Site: brandenburg
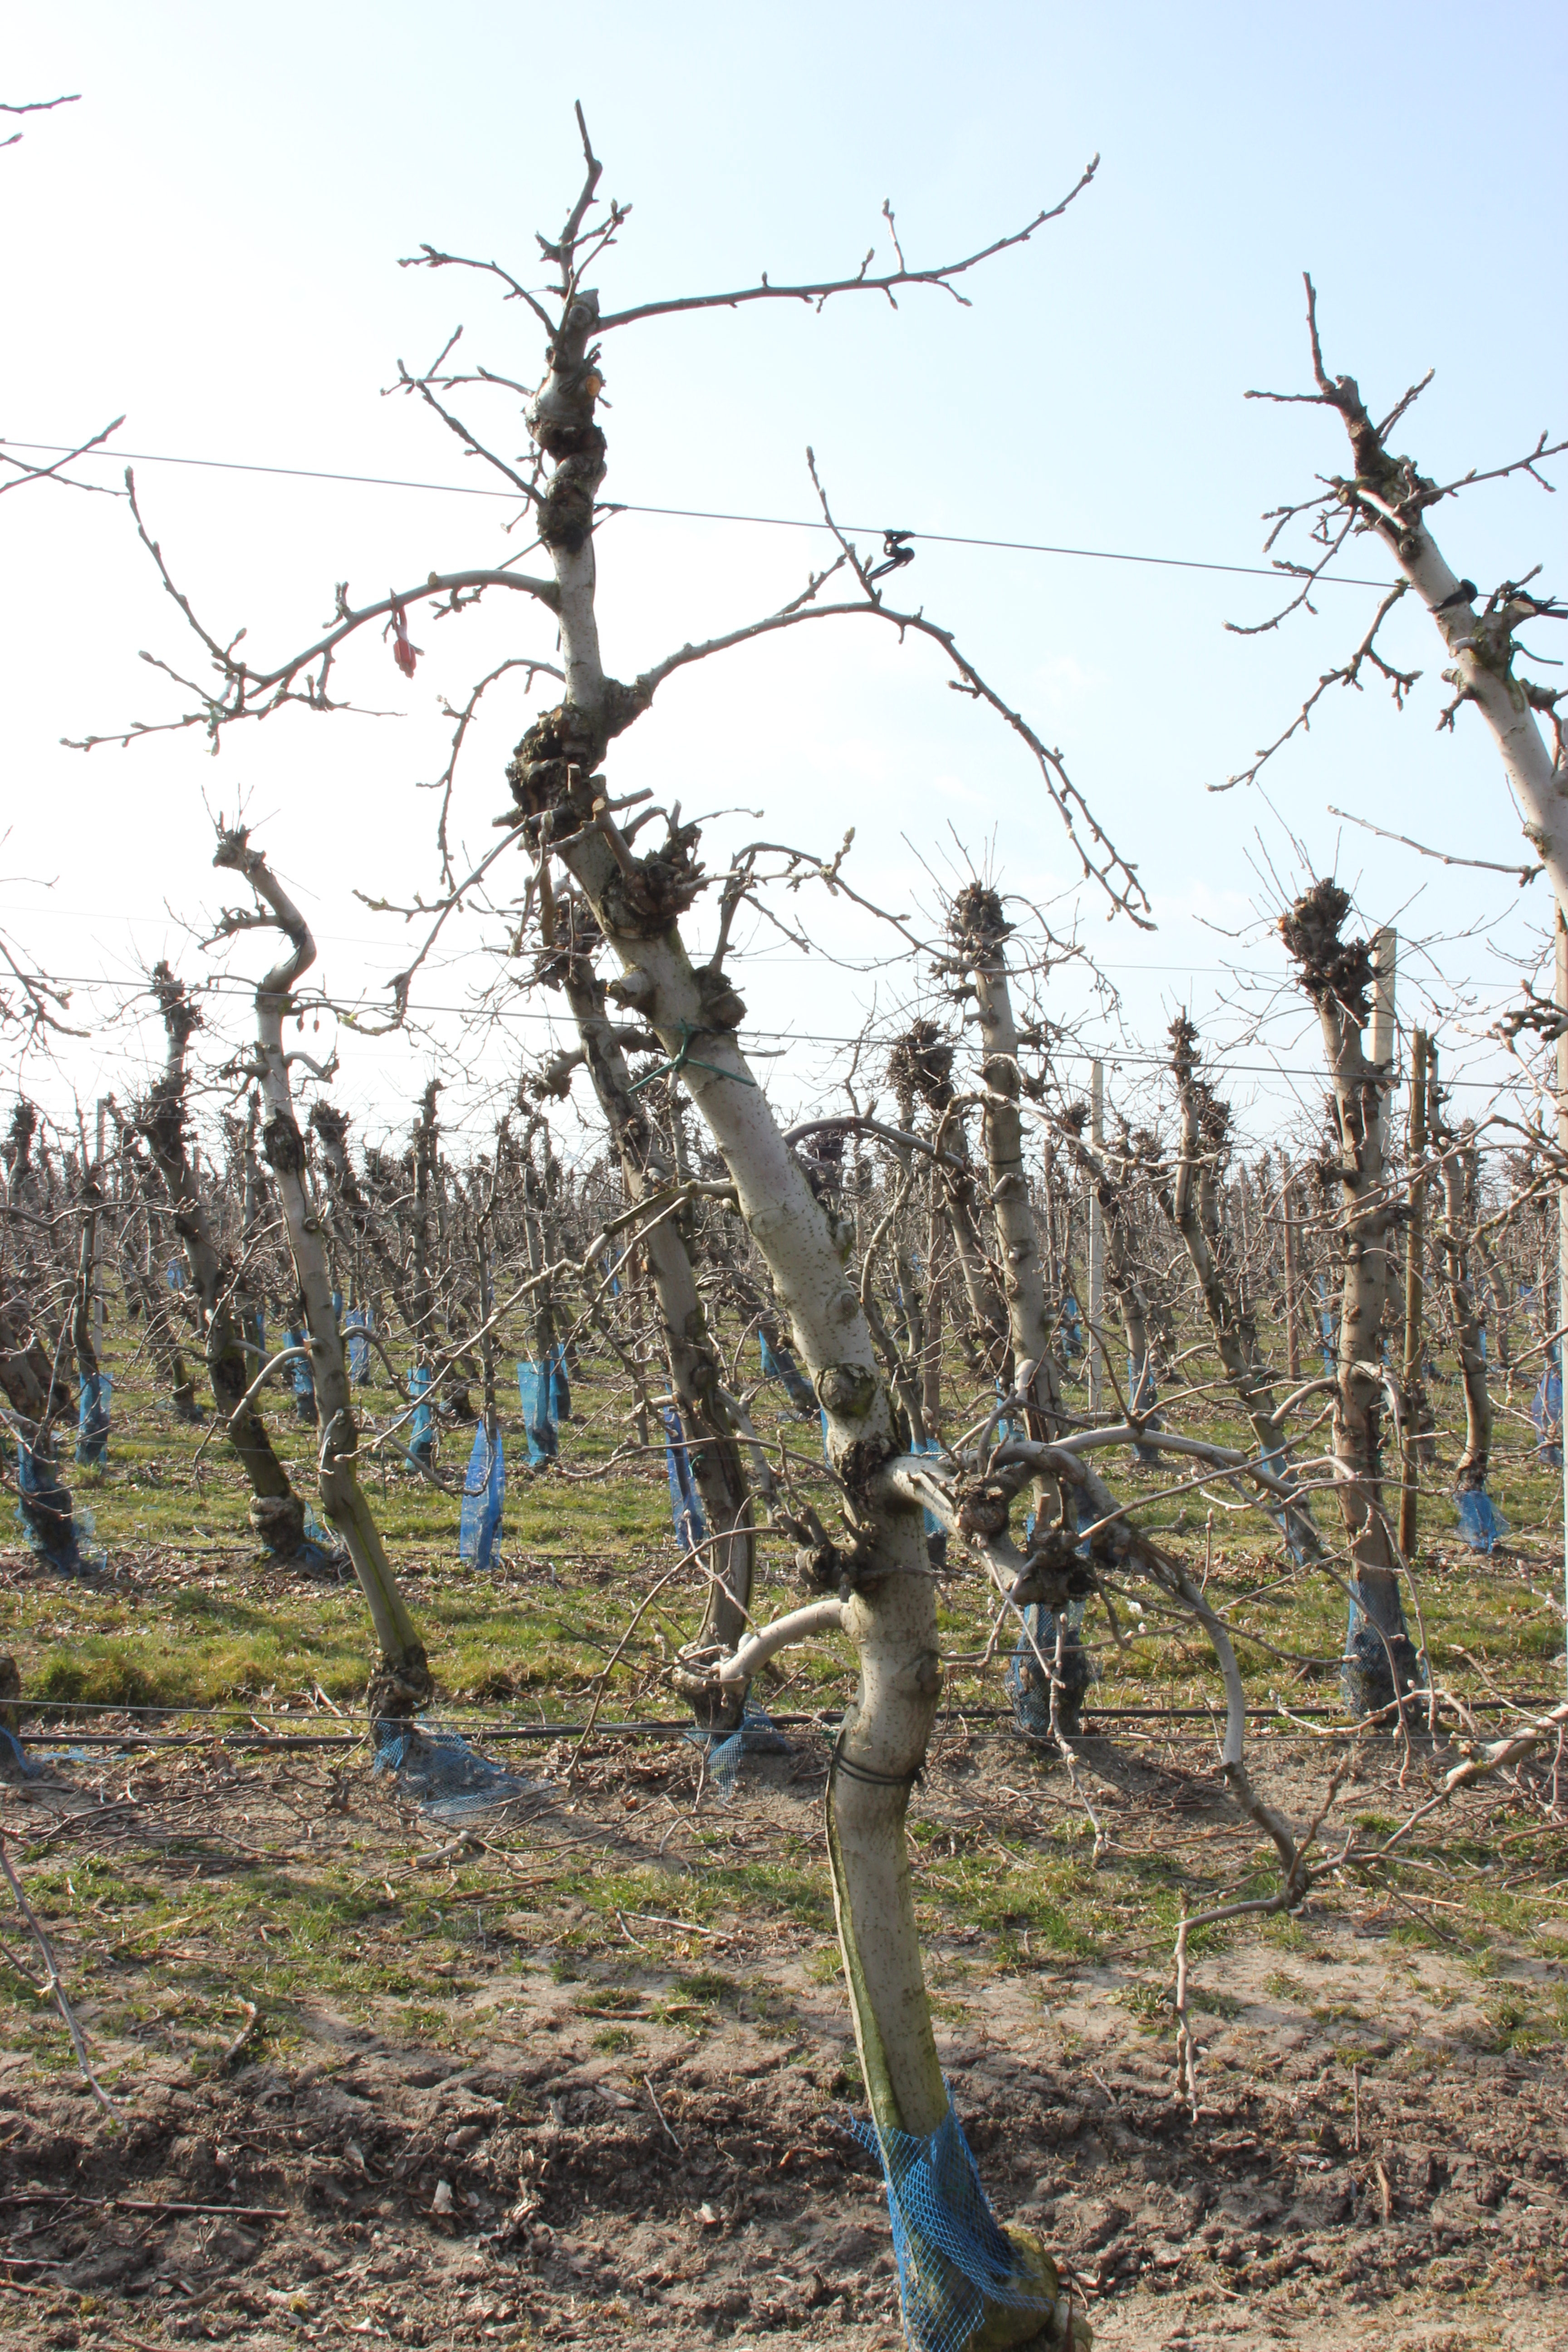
Growth stage (BBCH 03): Bud development